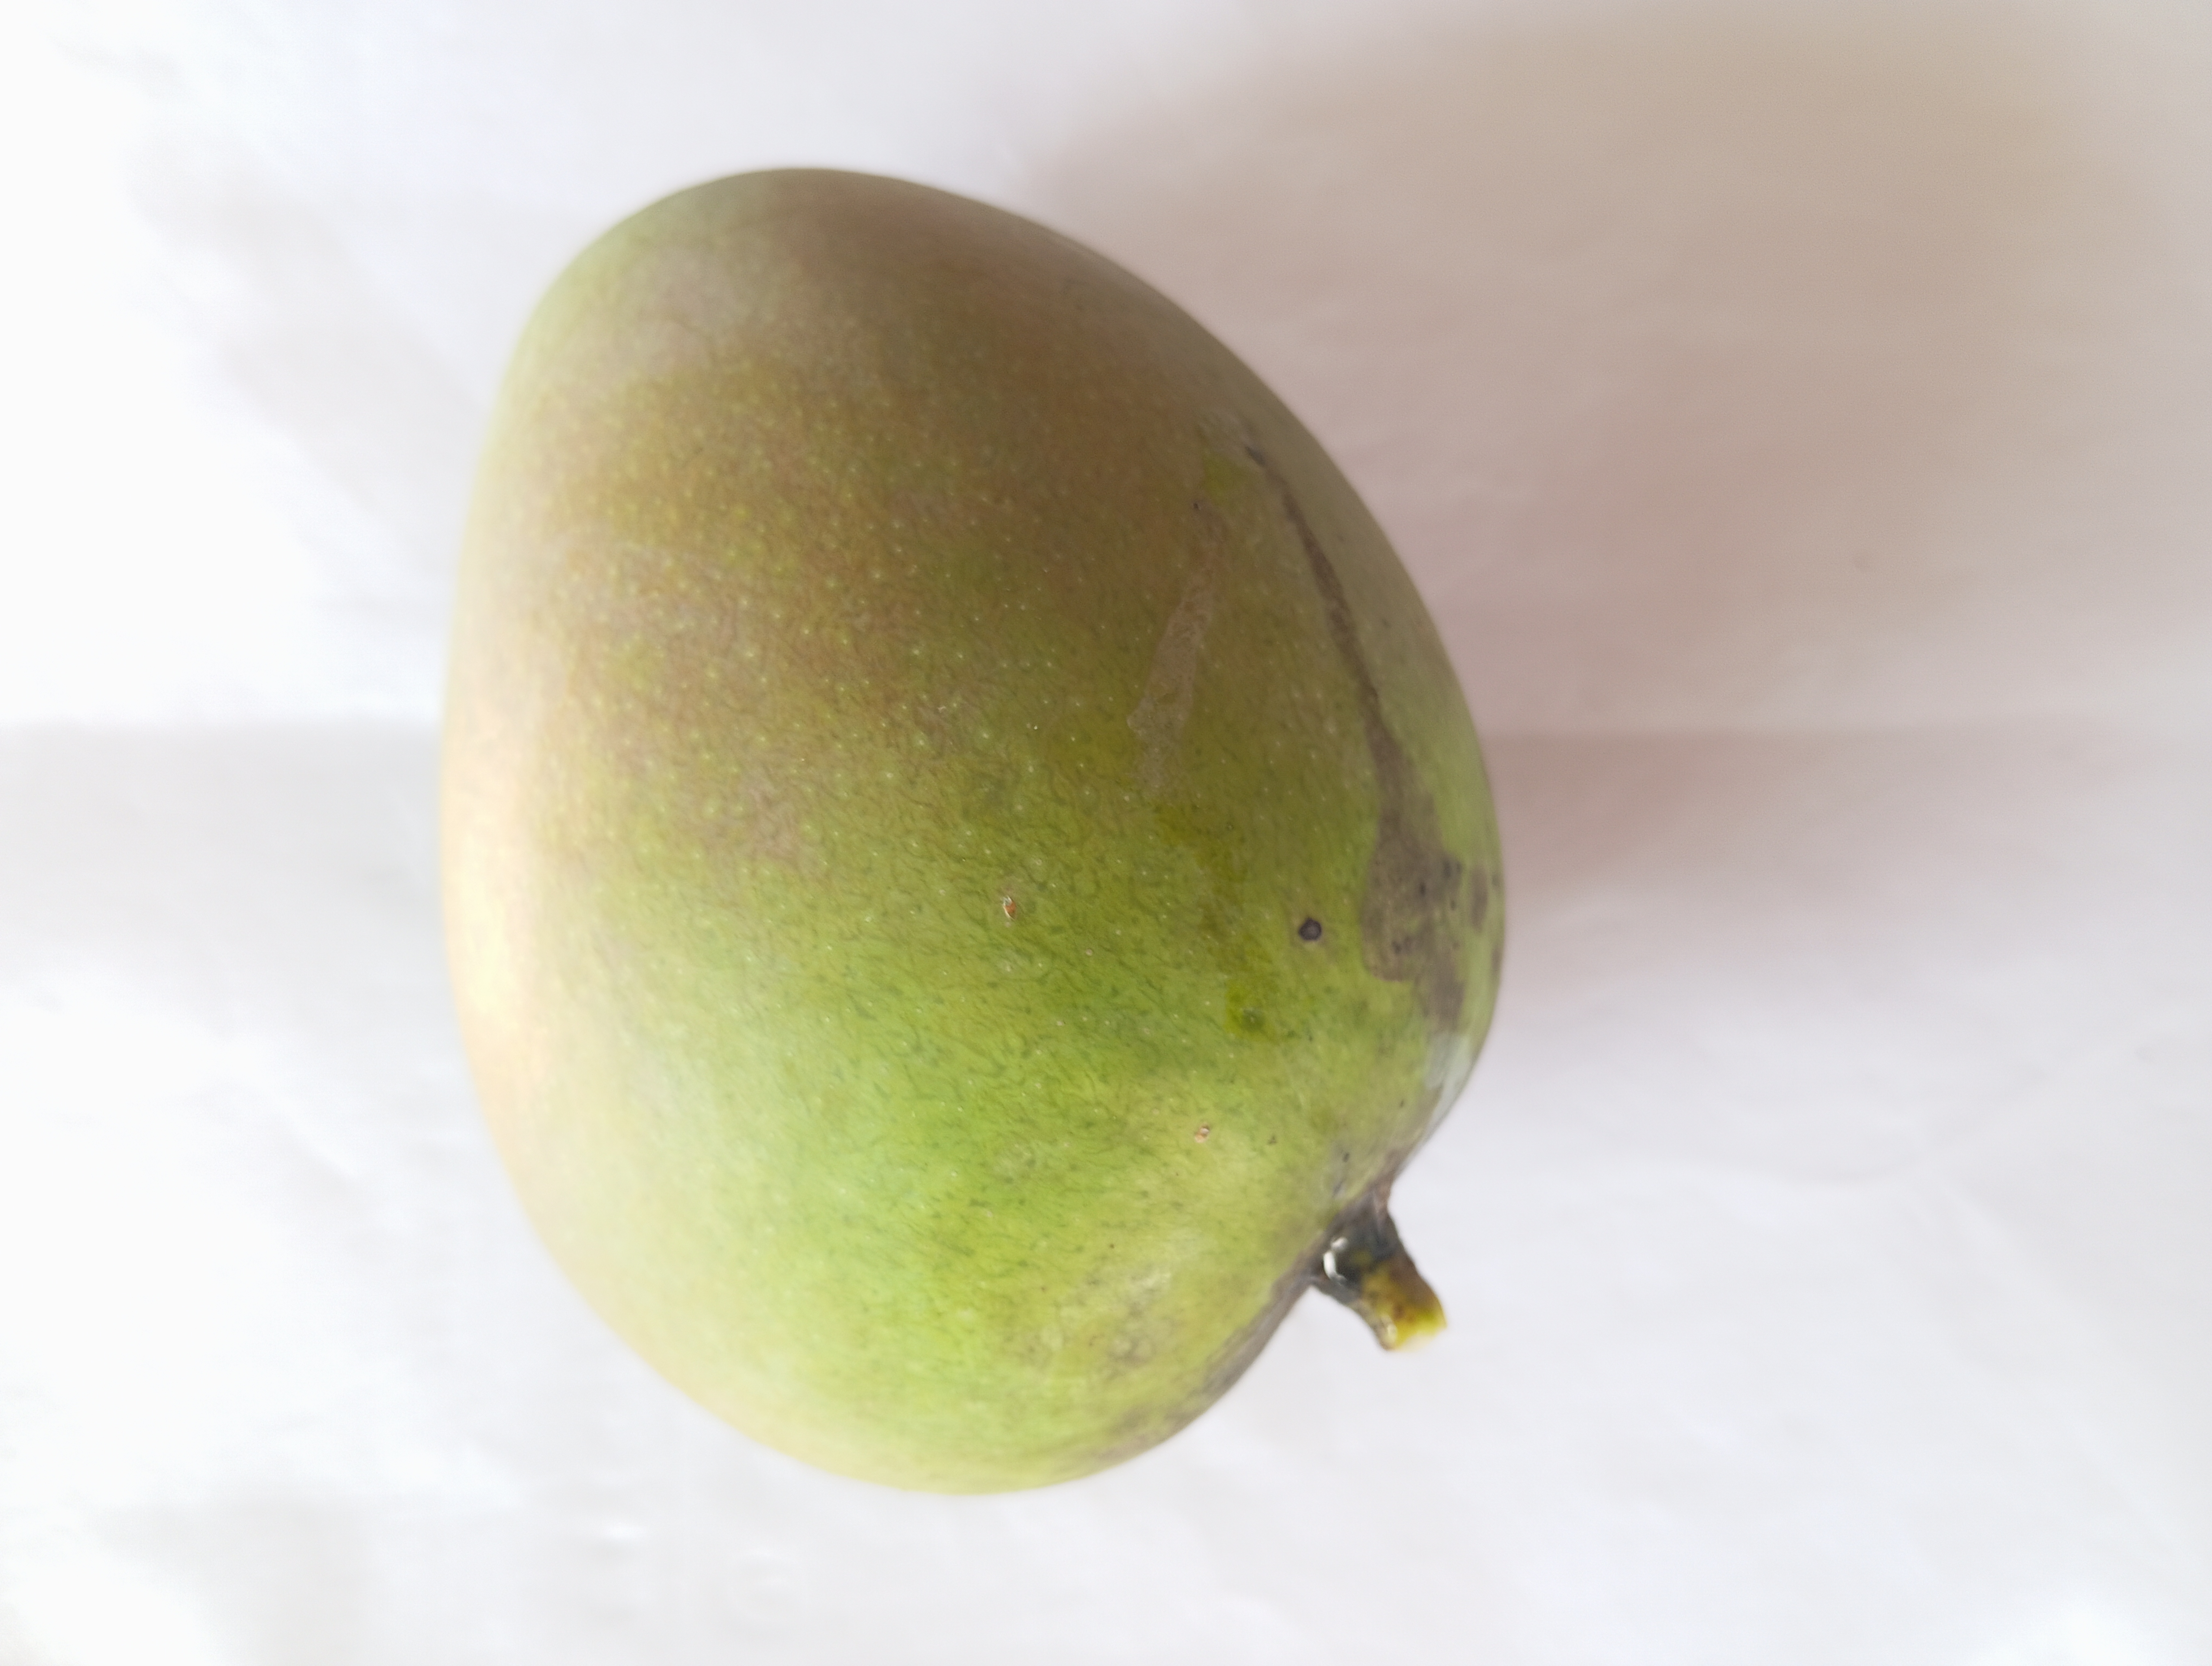
Mango variety: Harivanga